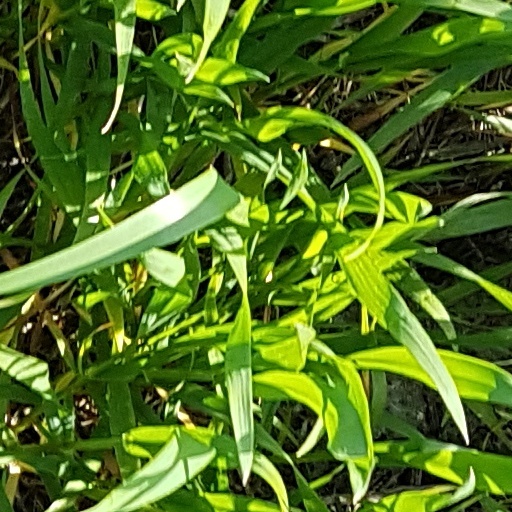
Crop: wheat